Urban decay

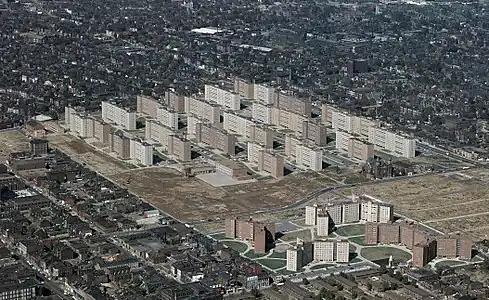
Pruitt–Igoe public housing, St. Louis, Missouri. This urban renewal project was built in the 1950s; it failed and was razed in the 1970s.

The Joseph Rowntree Foundation in the 1980s and 1990s undertook extensive studies culminating with a 1991 report, which analyzed the 20 most difficult council estates. Many of the most unpopular estates were in East London, Newcastle upon Tyne, Greater Manchester, Glasgow, the South Wales valleys, and Liverpool, their unpopularity driven by a variety of causes from the loss of key industries, population decline, and counterurbanization.